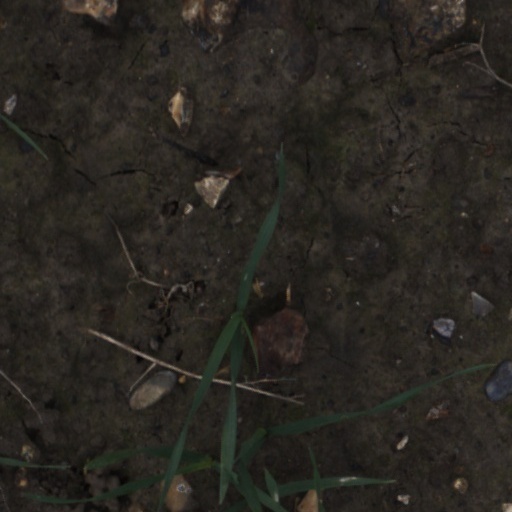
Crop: wheat